Sturm und Drang (band)

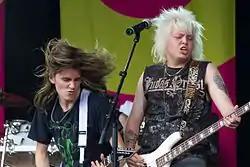
Sturm und Drang performing in 2011

In April 2011, the band had recorded two tracks for their upcoming third album. In March 2012, the album was ready for release in the Nordic countries, Central Europe and Japan without mixing. In total, the band made 30 songs, 10 of which were released on the album. On 21 September 2012, the band released a new album called "Graduation Day". Its first single is called "Molly the Murderer". The music video for the song has been directed by Marko Mäkilaakso. The second single on the album, Goddamn Liar, was released in September 2012.